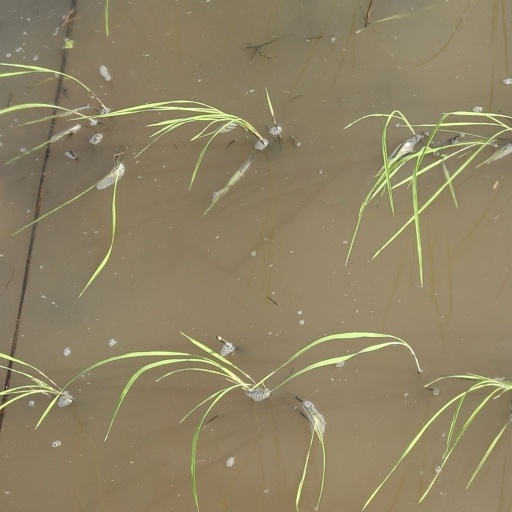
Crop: rice